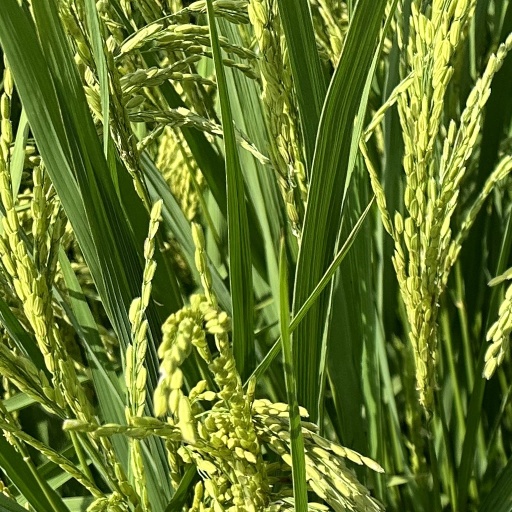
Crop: rice